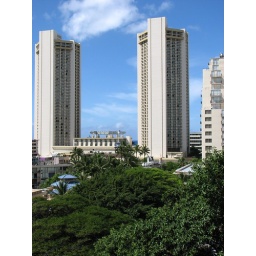
(its that blue bit beside the tower on the right.